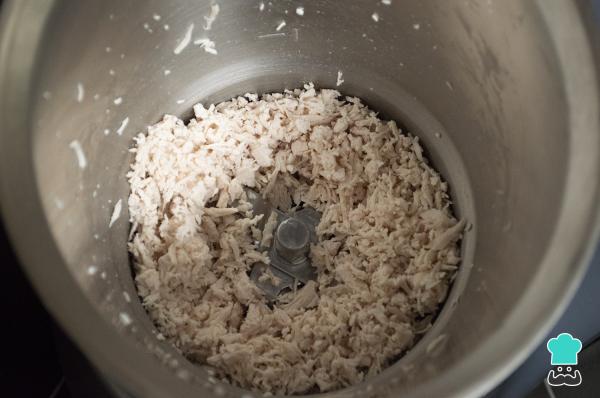
Puedes deshebrar el pollo a mano o picarlo en tu Mycook Touch. Para esta segunda opción, introduce el pollo en el vaso y programa para 10 segundos a velocidad 6. Retira el pollo y enjuaga el vaso. Por otro lado, puedes aprovechar para picar la cebolla del mismo modo, aunque para este caso te recomendamos velocidad 5 y 5 segundos para que no quede totalmente triturada. Si la quieres más triturada, siempre puedes añadir segundos.